History of the flags of Romania

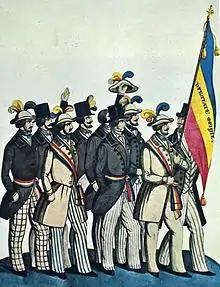
1848 Tricolor inscribed "Dreptate, Frăție": watercolor by C. Petrescu

In 1848, the flag adopted for Wallachia by the revolutionaries that year was a blue-yellow-red tricolor (with blue above, in line with the meaning "Liberty, Justice, Fraternity"). Already on 26 April, according to "Gazeta de Transilvania", Romanian students in Paris were hailing the new government with a blue, gold and red national flag, "as a symbol of union between Moldavians and Muntenians".